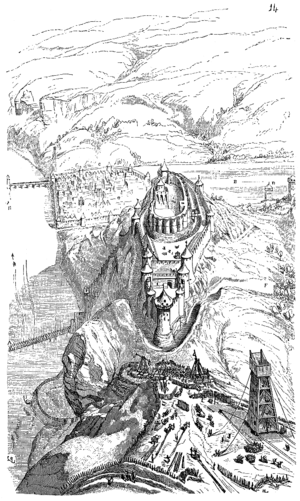
Château Gaillard / Historie / Belejringen af Château Gaillard
Et bud af  Eugène Viollet-le-Duc, en 1800-tals arkitekt, der arbejdere på at renovere borge, på hvordan belejringen af Château Gaillard kunne have set ud
A line drawing of Château Gaillard under siege. To the south of the castle is the fortified town of Les Andelys, while the besieging forces are camped to the south. There are catapults and a siege tower ready to assault the castle.
Château Gaillard er en middelalderlig borg, der ligger omkring 90 m over floden Seinen ved byen Les Andelys i det fransk departement Eure i Normandiet. Den ligger omkring 80 km nordvest for Paris og 30 km sydøst fra Rouen. Borgens opførelse begyndte i 1196 under Richard Løvehjerte, der både var Konge af England og Hertug af Normandiet. Borgen var dyr at bygge, men størstedelen af arbejdet blev færdiggjort på usædvanlig kort tid. Det tog blot 2 år, og på samme tid blev byen Petit Andely opført. Château Gaillard har et komplekst og avanceret design i form af koncentriske forsvarsværker. Det er også en af de tidligste borge i Europa til at være udstyret med de såkaldte machicoulis. Borgen består af tre separate borggårde, der er adskilt af en tør voldgrav, og med et keep i den inderste borggård.